Dayton Project

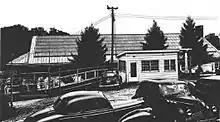
Dayton Project – Unit IV in October 1947

By 1944, space was running short, and Monsanto began negotiations to acquire the Runnymede Playhouse in the wealthy residential Dayton suburb of Oakwood. Built in 1927, the Playhouse was a leisure facility that included an outdoor swimming pool, a ballroom, a squash court, a tennis court with a cork floor and a stage for community theater. It had showers with Italian marble and a -story garage. The estate was owned by the Talbott Realty Company, which was controlled by Thomas's wife's family. The Talbotts were among the heirs of the Delco company, which was by then a part of General Motors. The Oakwood City Council wanted the Playhouse as a community center. Thomas appeared before the council and assured them that it would not be damaged, although he could not disclose what he was intending to use it for. When Talbott Realty proved reluctant to sell, the United States Army Corps of Engineers condemned the property, which became Unit IV on 15 February 1944. A lease was signed on 10 March 1944, under which the Talbott Realty was paid $4,266.72 per annum for the property. The lease was initially up to 30 June 1944, but was then extended annually until 30 June 1949. The lease specified that the property would be returned in its original condition. Talbott Realty were told that the property would be used to produce training films.